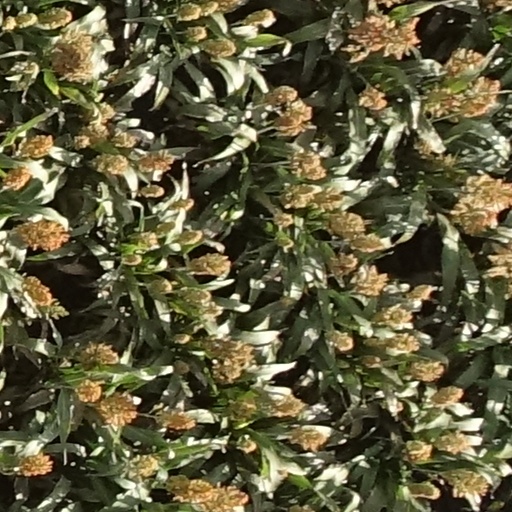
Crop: sorghum